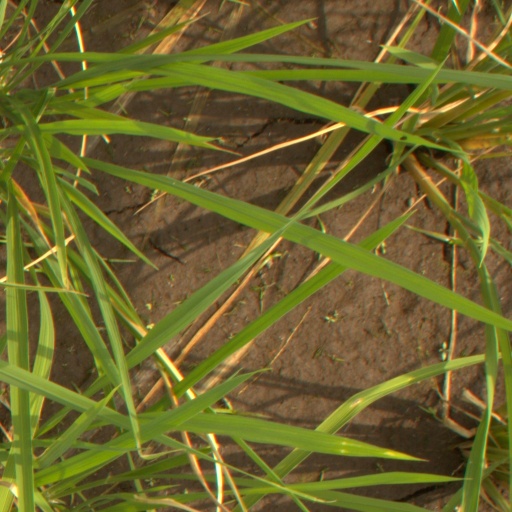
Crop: rice